Thomas Peter Friedl

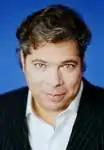
Thomas P. Friedl

Thomas Peter Friedl (born January 3, 1967, in Munich) is a German media entrepreneur and film producer.